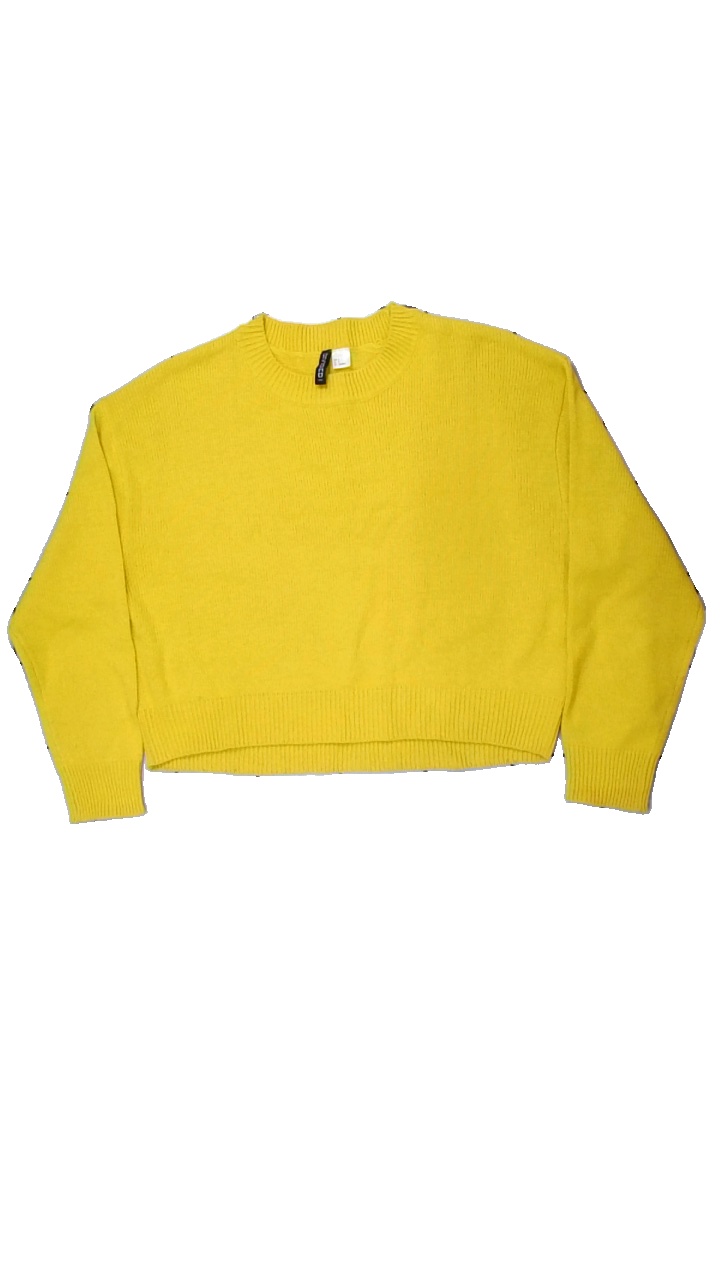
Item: Sweater (Ladies)
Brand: H&m
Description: Yellow knitted sweater from Divided by H&M, size S. Good condition.
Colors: Yellow
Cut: Regular, C-collar
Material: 100% acry
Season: All
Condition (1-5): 4
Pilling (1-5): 5
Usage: Reuse
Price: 50-100